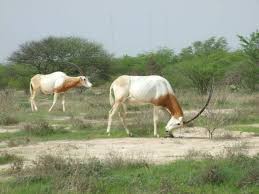
Lii de ab àll la bu naat donte naataay bi demewul noonu. Am na ñaari kéwél yu nekk ci biir àll bi. Genn kéwél siggi, geneen gi sëgg mel ni luy for walla di mbëkk li mu tiim. Àll bi nag naat na naatul. Am na wet yu am ñax ak wet yoo xam ni amul ñax.